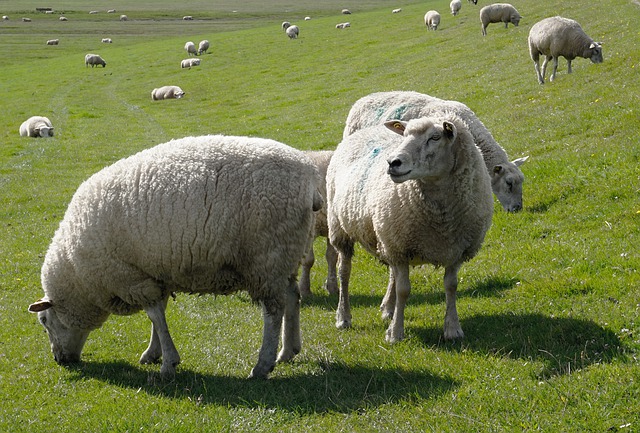
Label: pecora